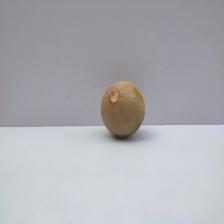
Size: Medium